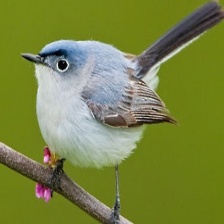
Species: BLUE GRAY GNATCATCHER
Scientific name: POLIOPTILA CAERULEA